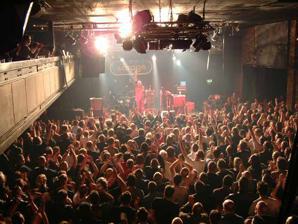
Building: The Garage, Glasgow
Country: United Kingdom
Year built: 1981
Music venue in Glasgow City, Scotland, UK 55°51′59″N 4°16′08″W / 55.86625°N 4.26884°W / 55.86625; -4.26884 The Garage Interior view of the Main Hall (c.2009) Former names The Mayfair (1981-1993) Address 490 Sauchiehall St Glasgow G2 3LW Scotland Location Anderston Owner Hold Fast Entertainment Capacity 700 (Main Hall) 350 (G2) 150 (Attic Bar) Opened 1994 Website Venue Website The Garage (formerly known as The Mayfair ) is a music venue and nightclub located at 490 Sauchiehall Street in Glasgow , Scotland . The club was founded by Donald C MacLeod, a veteran within Scotland's live music scene. It is Scotland's largest nightclub, opening its doors in 1994. The main hall was the first Locarno ballroom in the UK, although it has since been remodelled by the addition of an extension to the mezzanine level. The Garage is made up of various rooms which play different genres of music which are all accessed under one roof. The Main Hall, the biggest room, plays chart and remixes, G2 plays RnB hits, Desperados bar plays cheesy and nostalgia while the final room The Attic plays indie and rock. As a gig venue, it is primarily known as a stepping-stone for bands which are attempting to make their way to the top, which was very similar to the O2 ABC Glasgow , which closed in 2018 due to a fire. The Garage has hosted Prince, Biffy Clyro, One Direction, Kasabian and Marilyn Manson. They have also hosted comedy nights and ICW wrestling matches. The venue is owned by Holdfast Entertainment LTD who also own Cathouse Rock Club , situated in Glasgow city centre. References